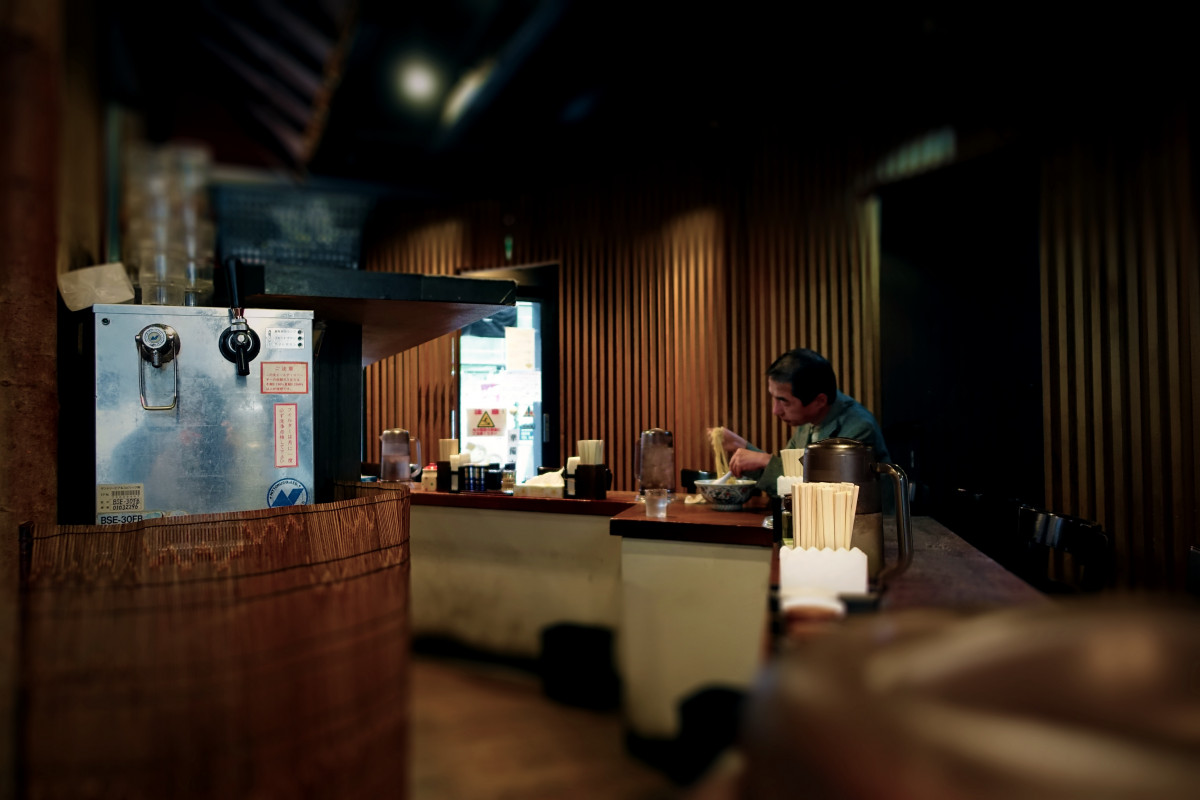
Tags: restaurant, bar, room, eat